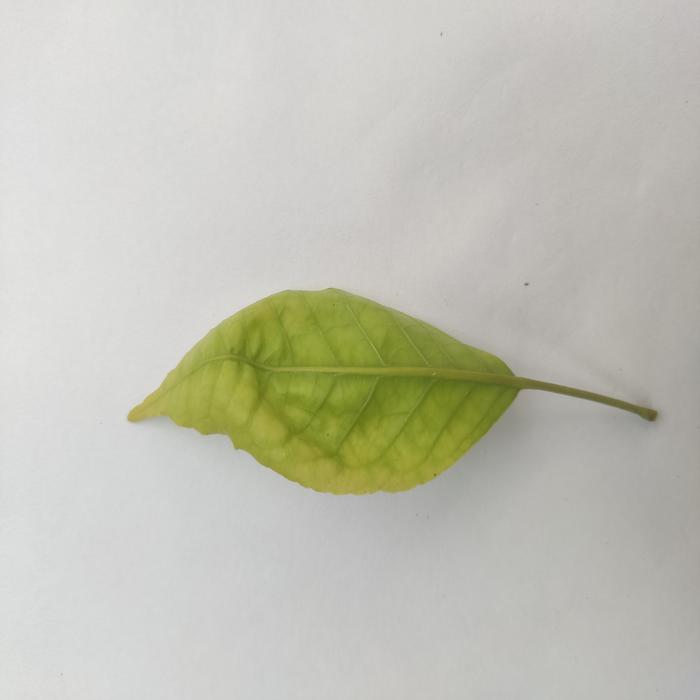
Crop: Aegle Marmelos
Leaf condition: Cercospora_Leaf